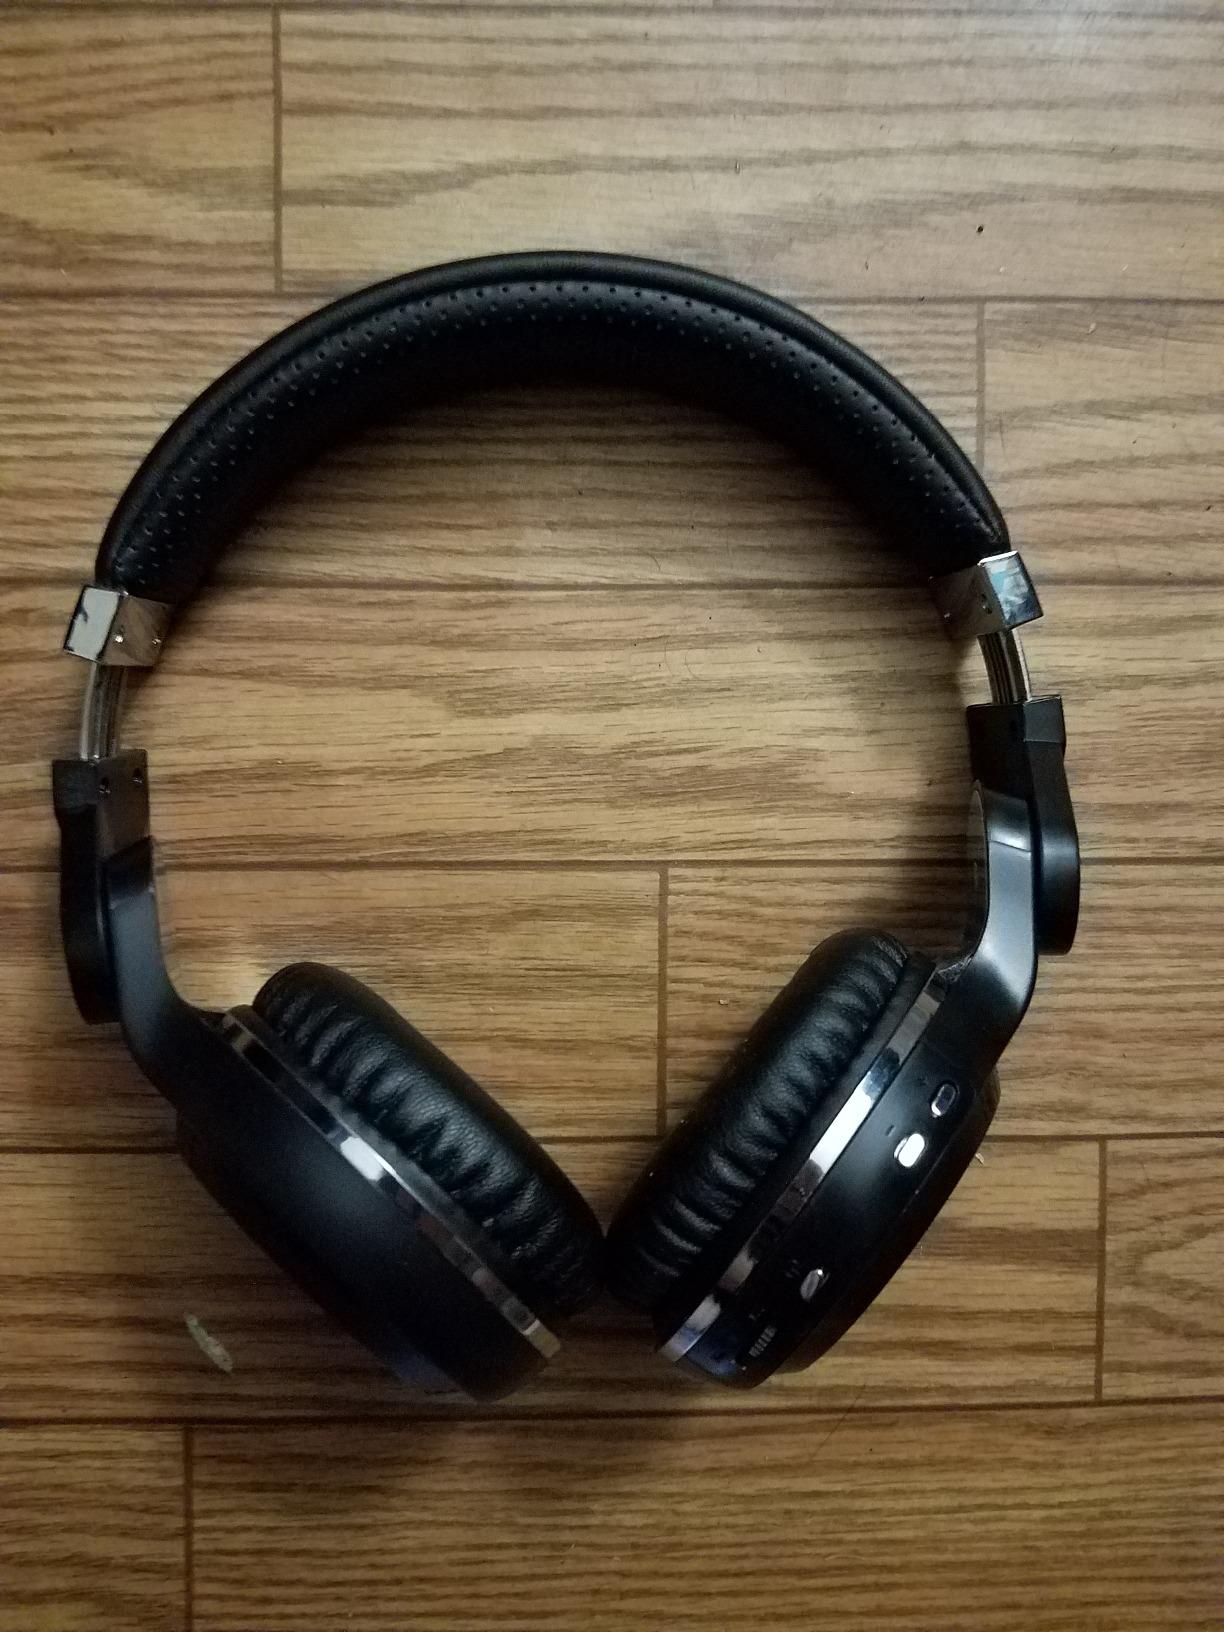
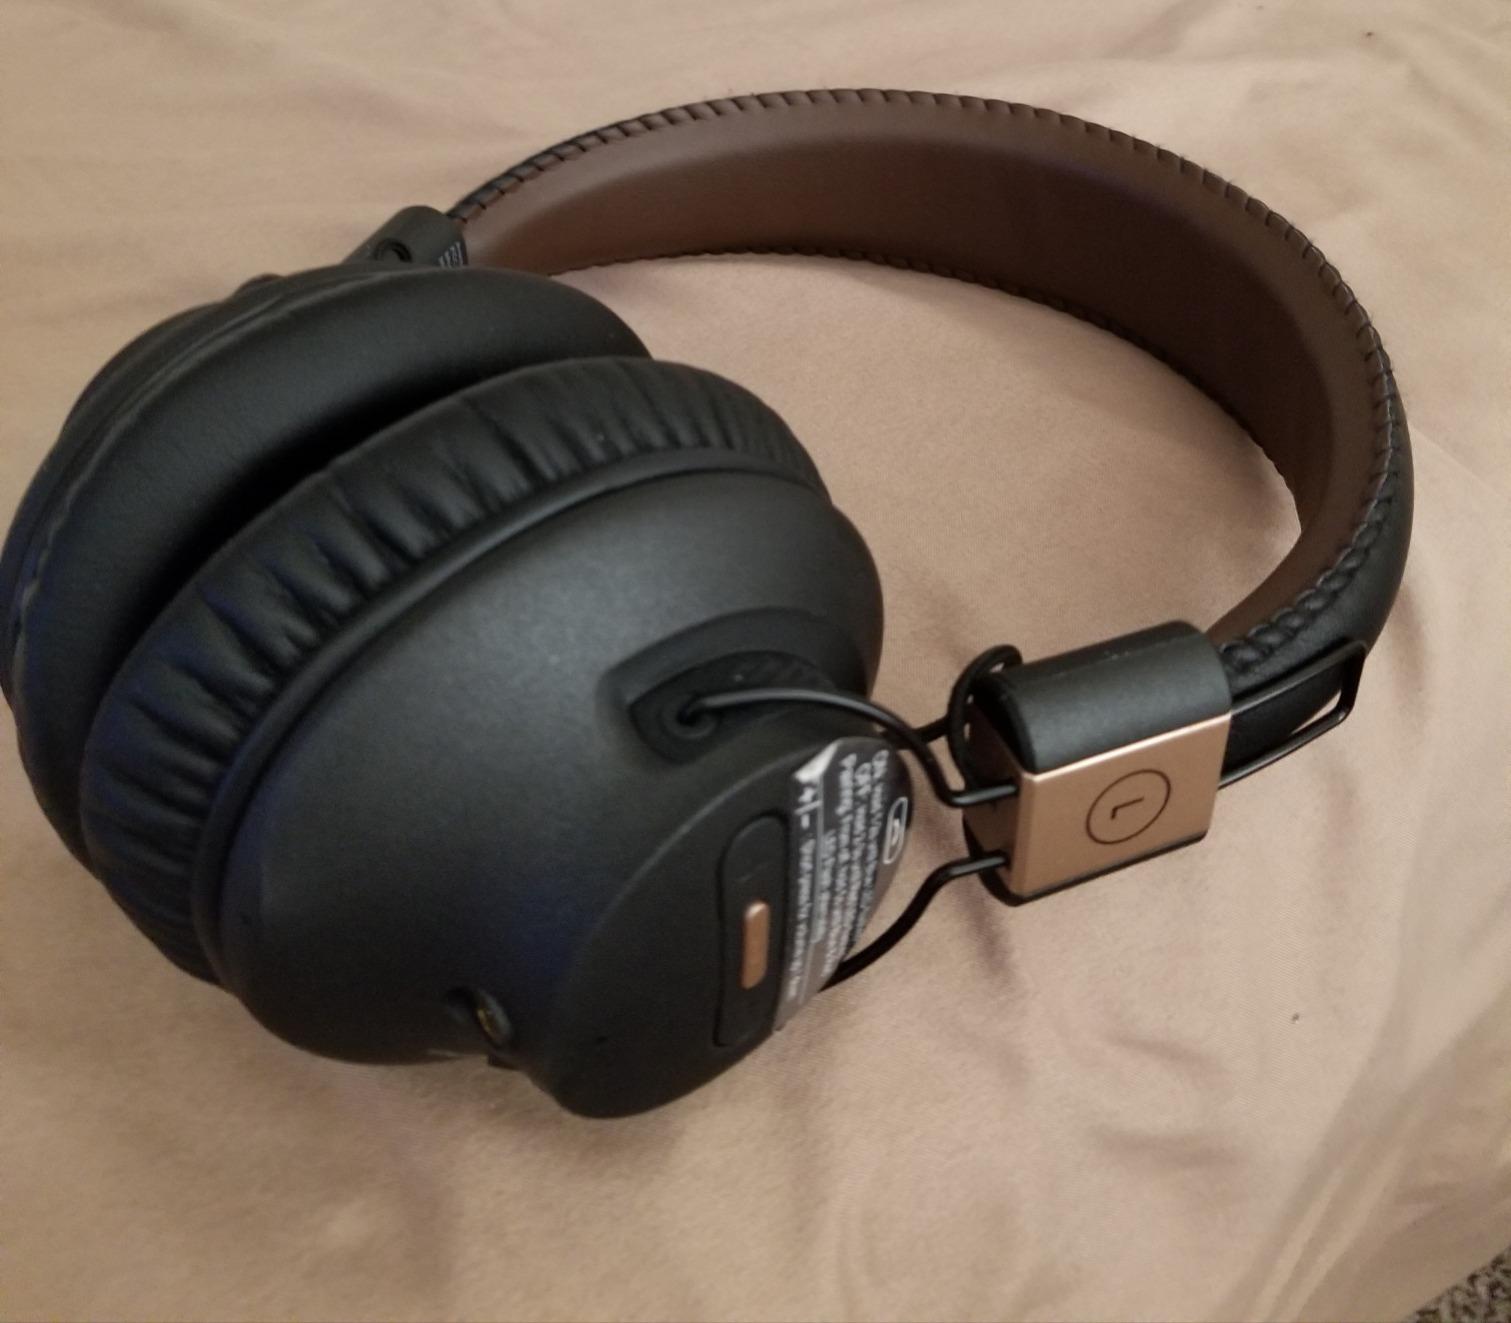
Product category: headphones
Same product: no